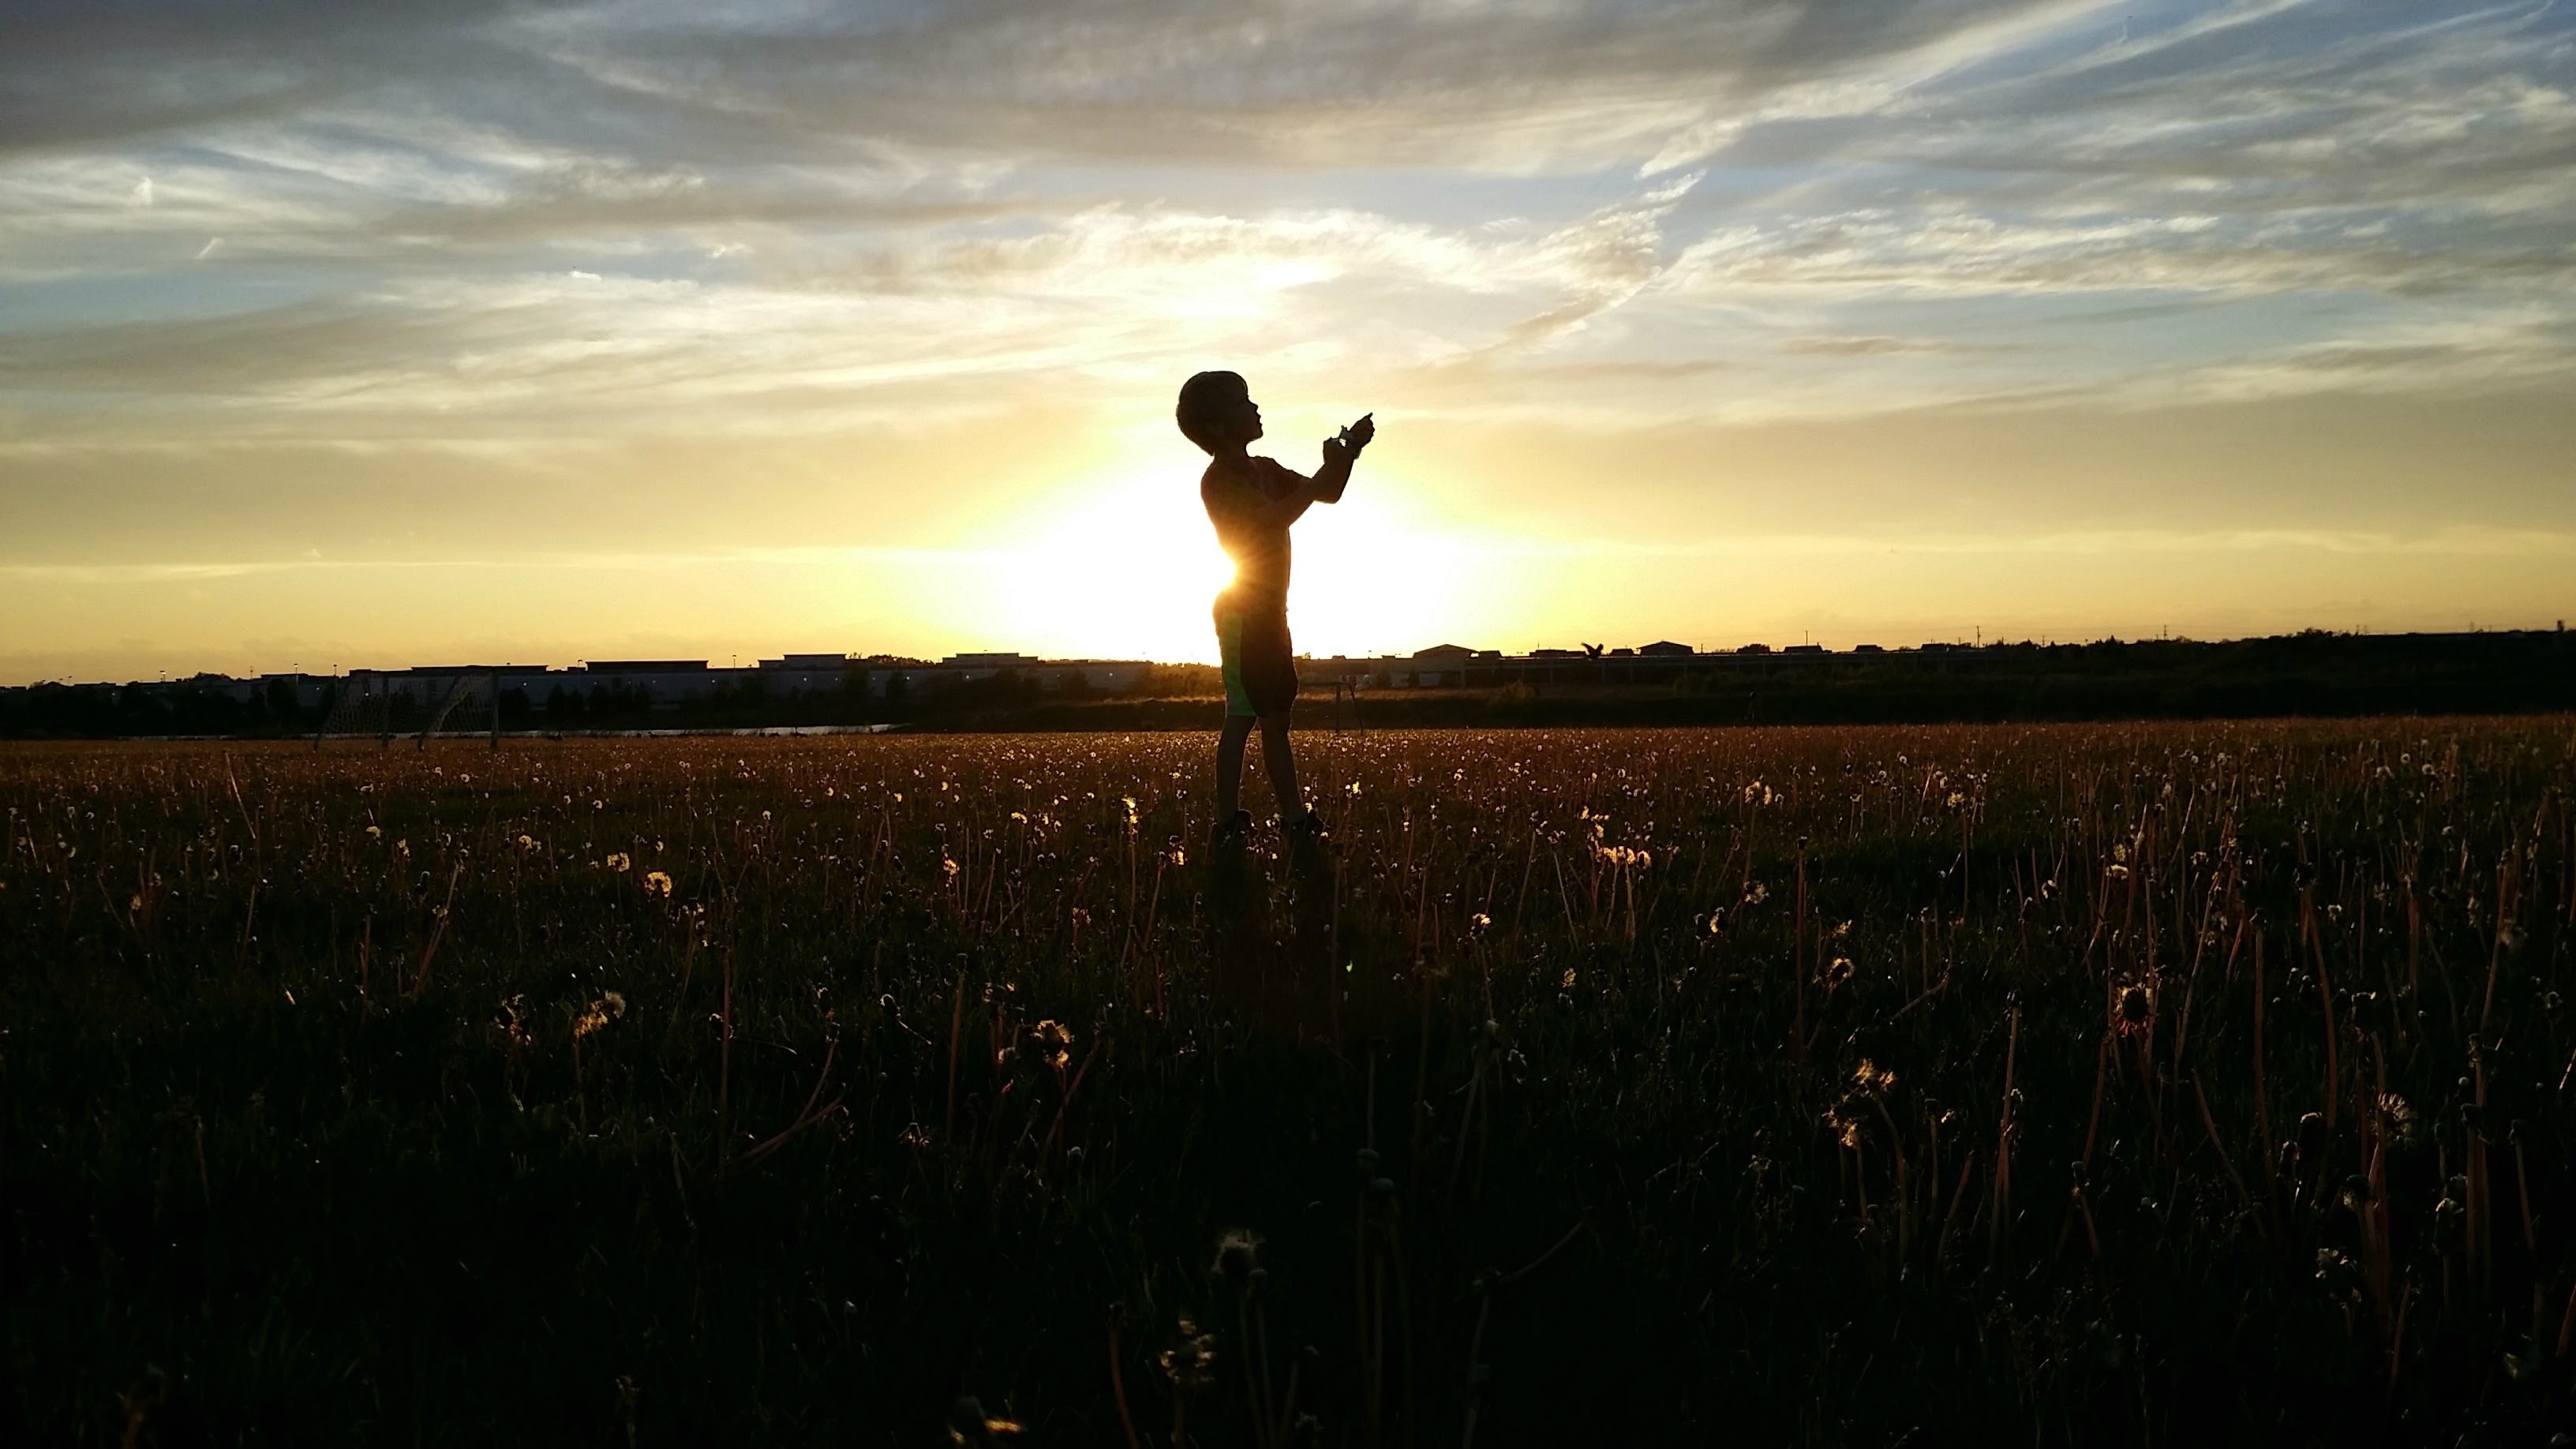
horizon, silhouette, light, cloud, sky, sun, sunrise, sunset, field, sunlight, morning, dawn, dusk, evening, reflection, agriculture, outdoors, sunset sky, grass family